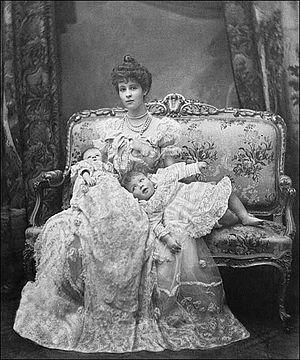
Downton Abbey est une série télévisée britannique, créée par Julian Fellowes et co-produite par Carnival Films et Masterpiece. Elle compte 52 épisodes d'une durée moyenne de 50 minutes, répartis en 6 saisons. Elle a été diffusée du 26 septembre 2010 au 25 décembre 2015 sur ITV1 au Royaume-Uni et en Irlande, ainsi qu'au Canada sur VisionTV, et par la suite en Suisse, en France, en Belgique et au Québec. Downton Abbey est une série dramatique historique mettant en scène la vie d'une maisonnée aristocratique britannique dans les années 1910 et 1920 en accordant la même attention aux aristocrates et aux domestiques qui travaillent à leur service. Au fil des saisons, la série intègre de nombreux éléments empruntés au genre du soap opera.
Consuelo Vanderbilt est une femme du monde, richissime héritière et philanthrope américaine, dont le mariage avec le 9ᵉ duc de Marlborough fut un événement pour la société du Gilded Age et de l'Europe aristocratique et dont le divorce après la Première Guerre mondiale scandalisa tout autant les milieux mondains.